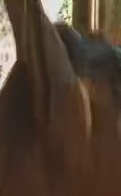
Face region: ears (position_of_ears)
Pain indicator: not_present